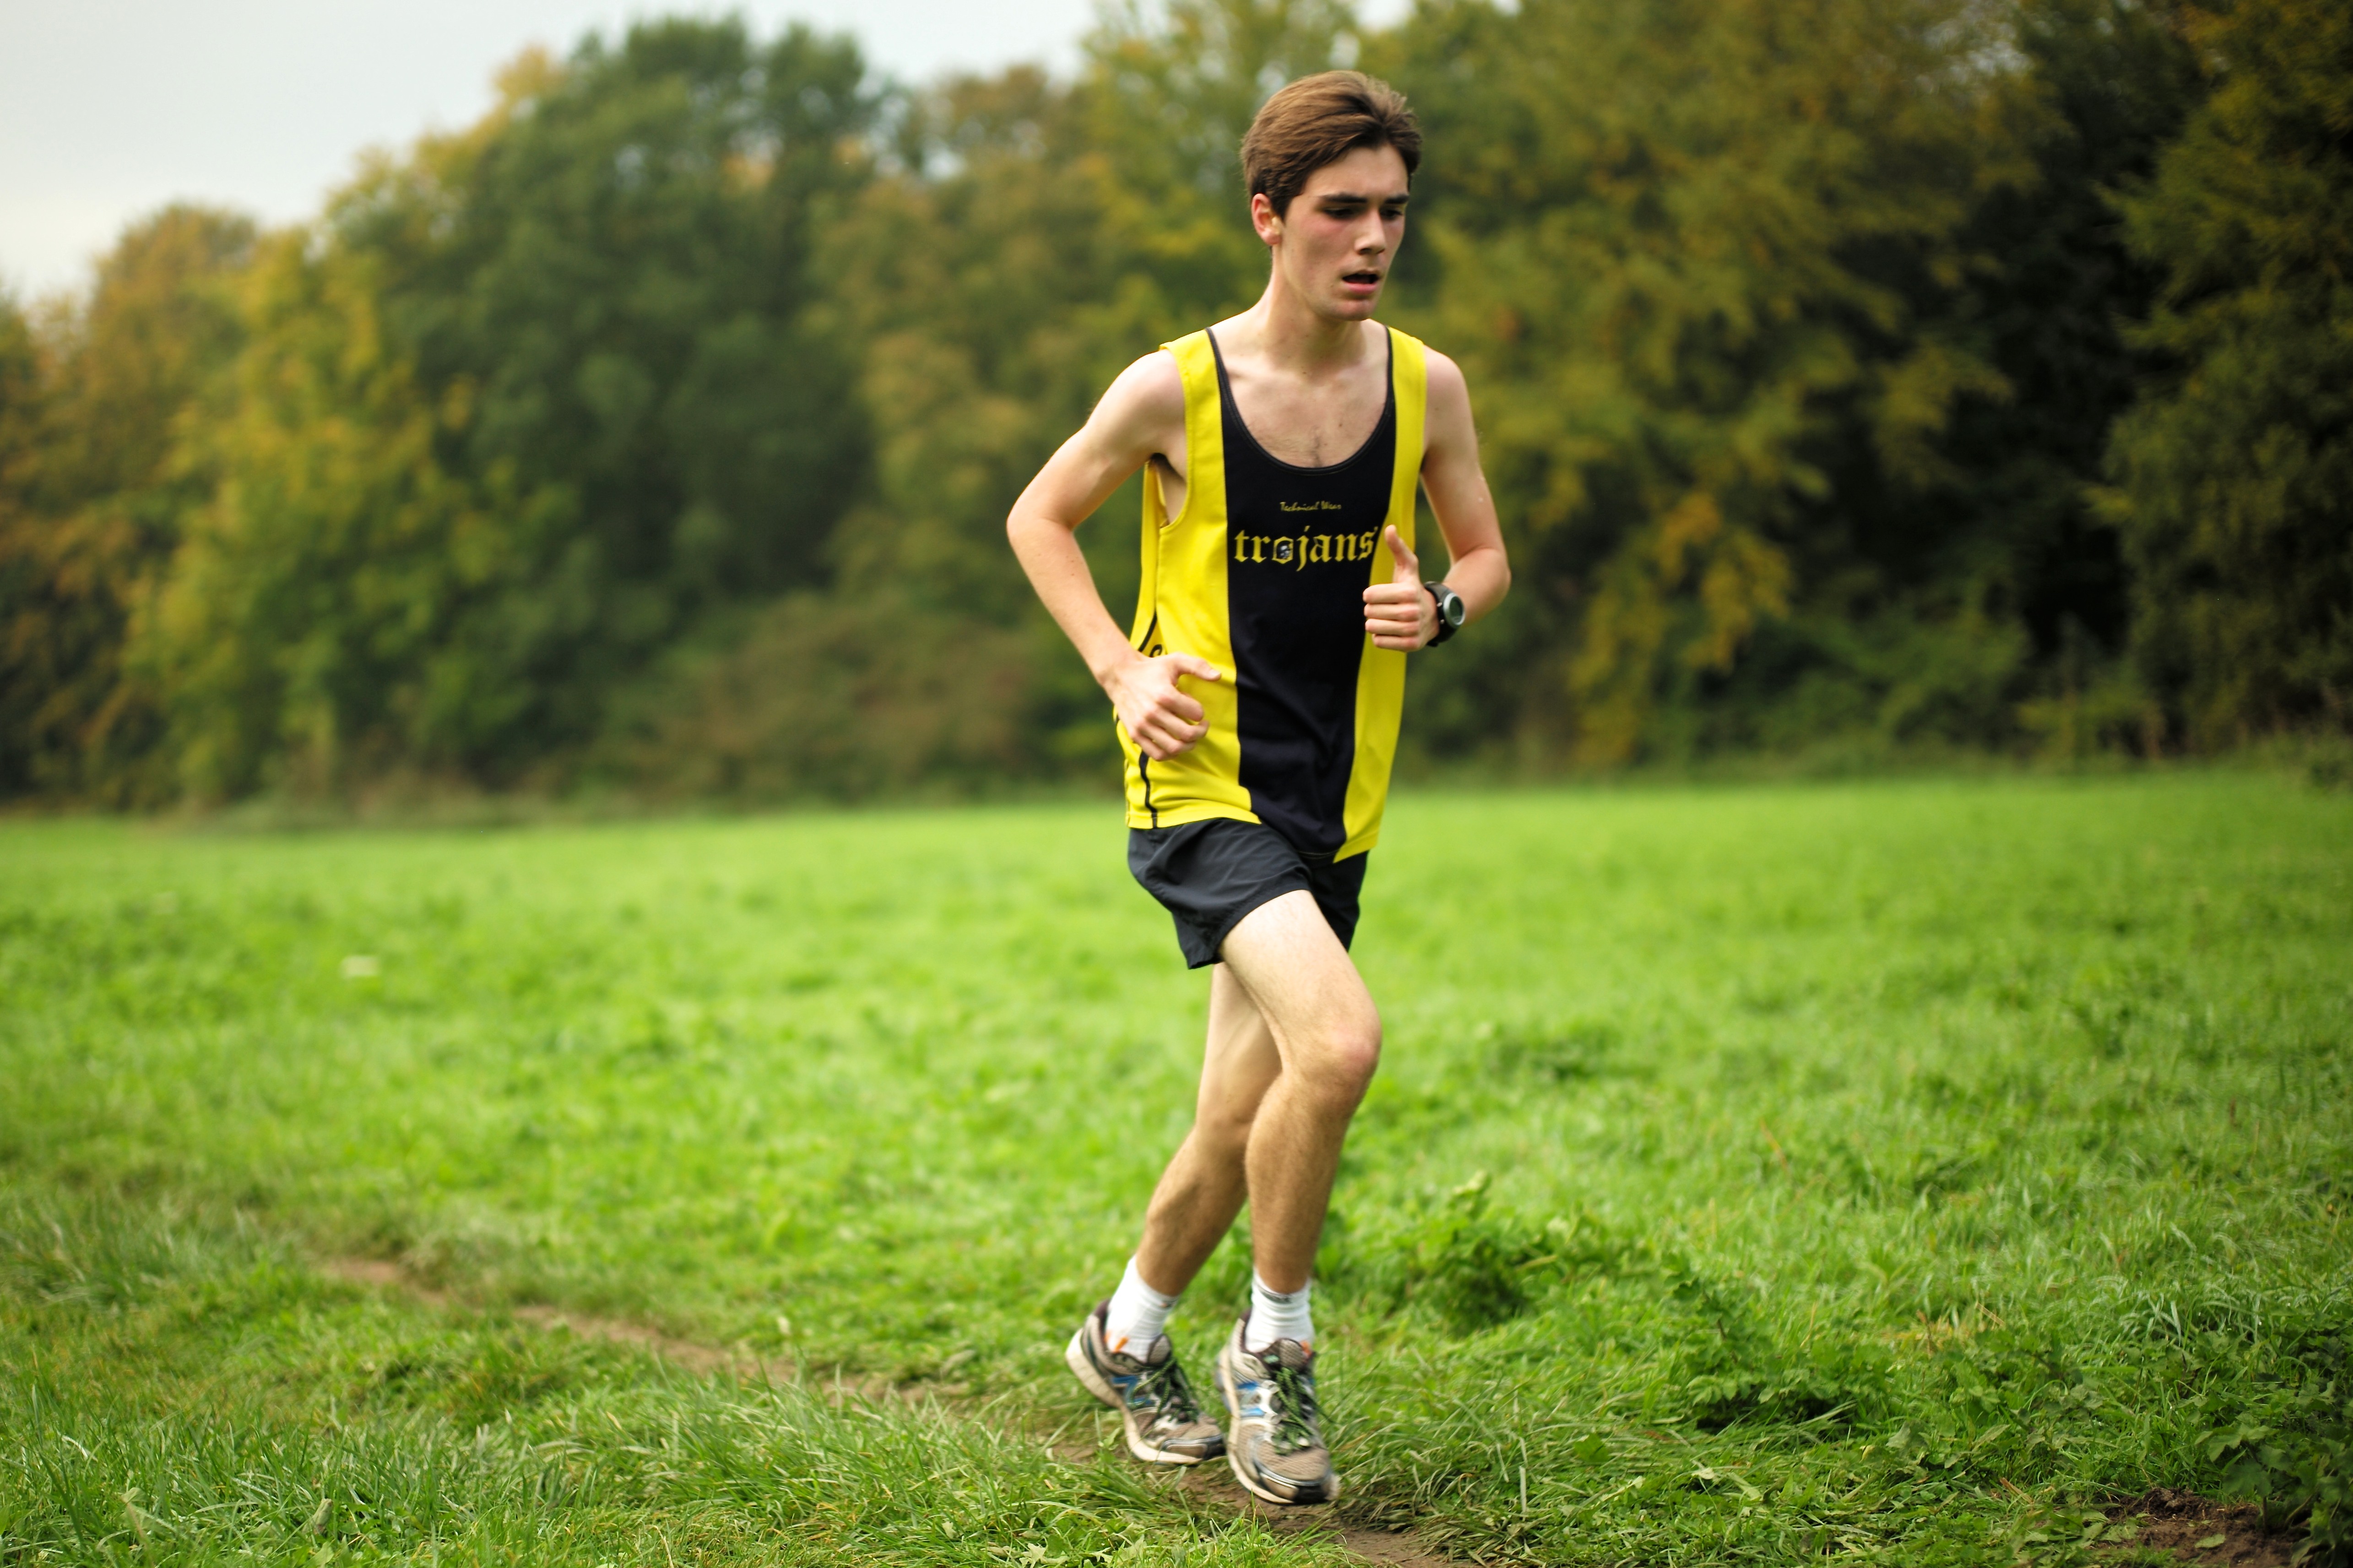
forest, person, girl, sport, boy, running, run, recreation, europe, high, park, jogging, runner, ash, crosscountry, race, competition, woods, holland, amsterdam, netherlands, m, sports, 50, school, runners, endurance, junior, leica, 240, summilux, varsity, athletics, meet, xc, isa, amsterdamsebos, triathlon, physical exercise, outdoor recreation, human action, individual sports, endurance sports, ultramarathon, duathlon, cross country running, cross country cycling